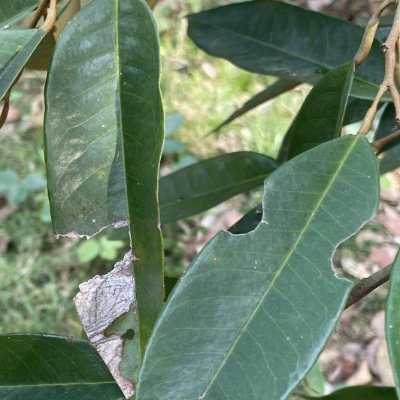
Label: Leaf_Blight